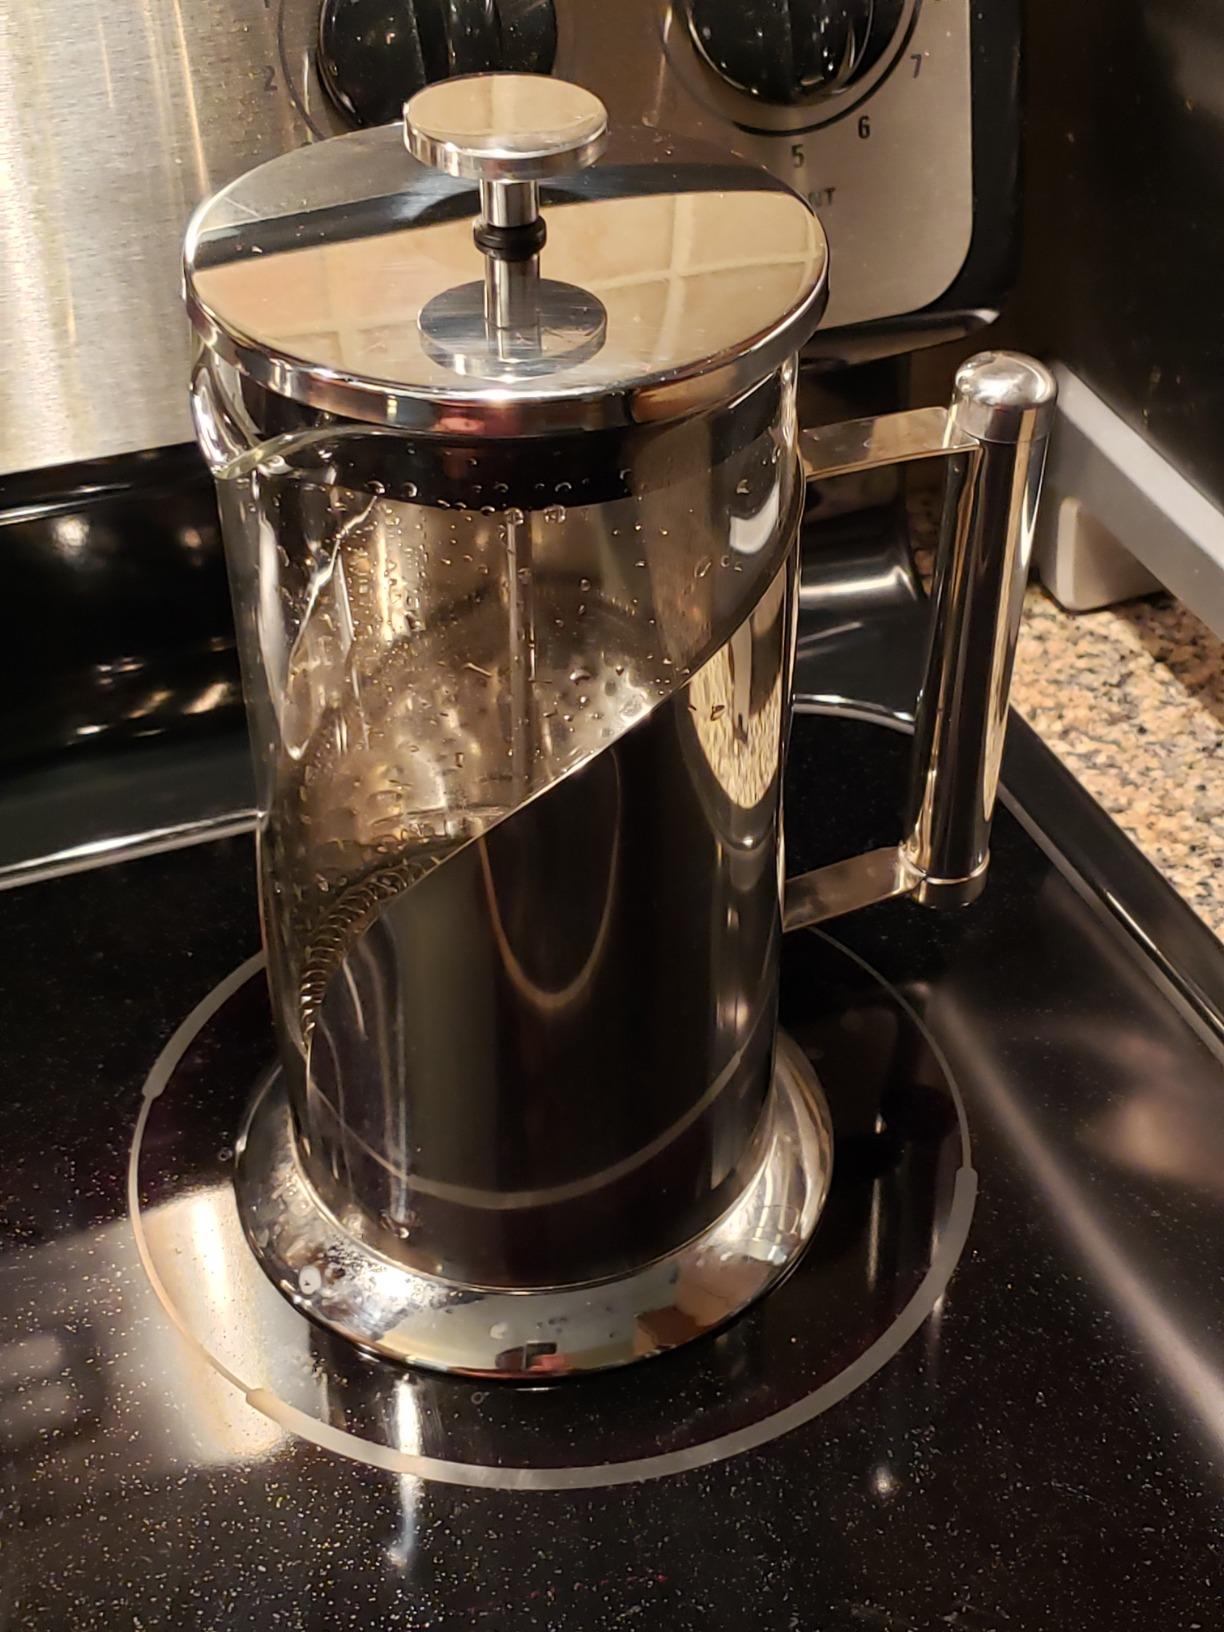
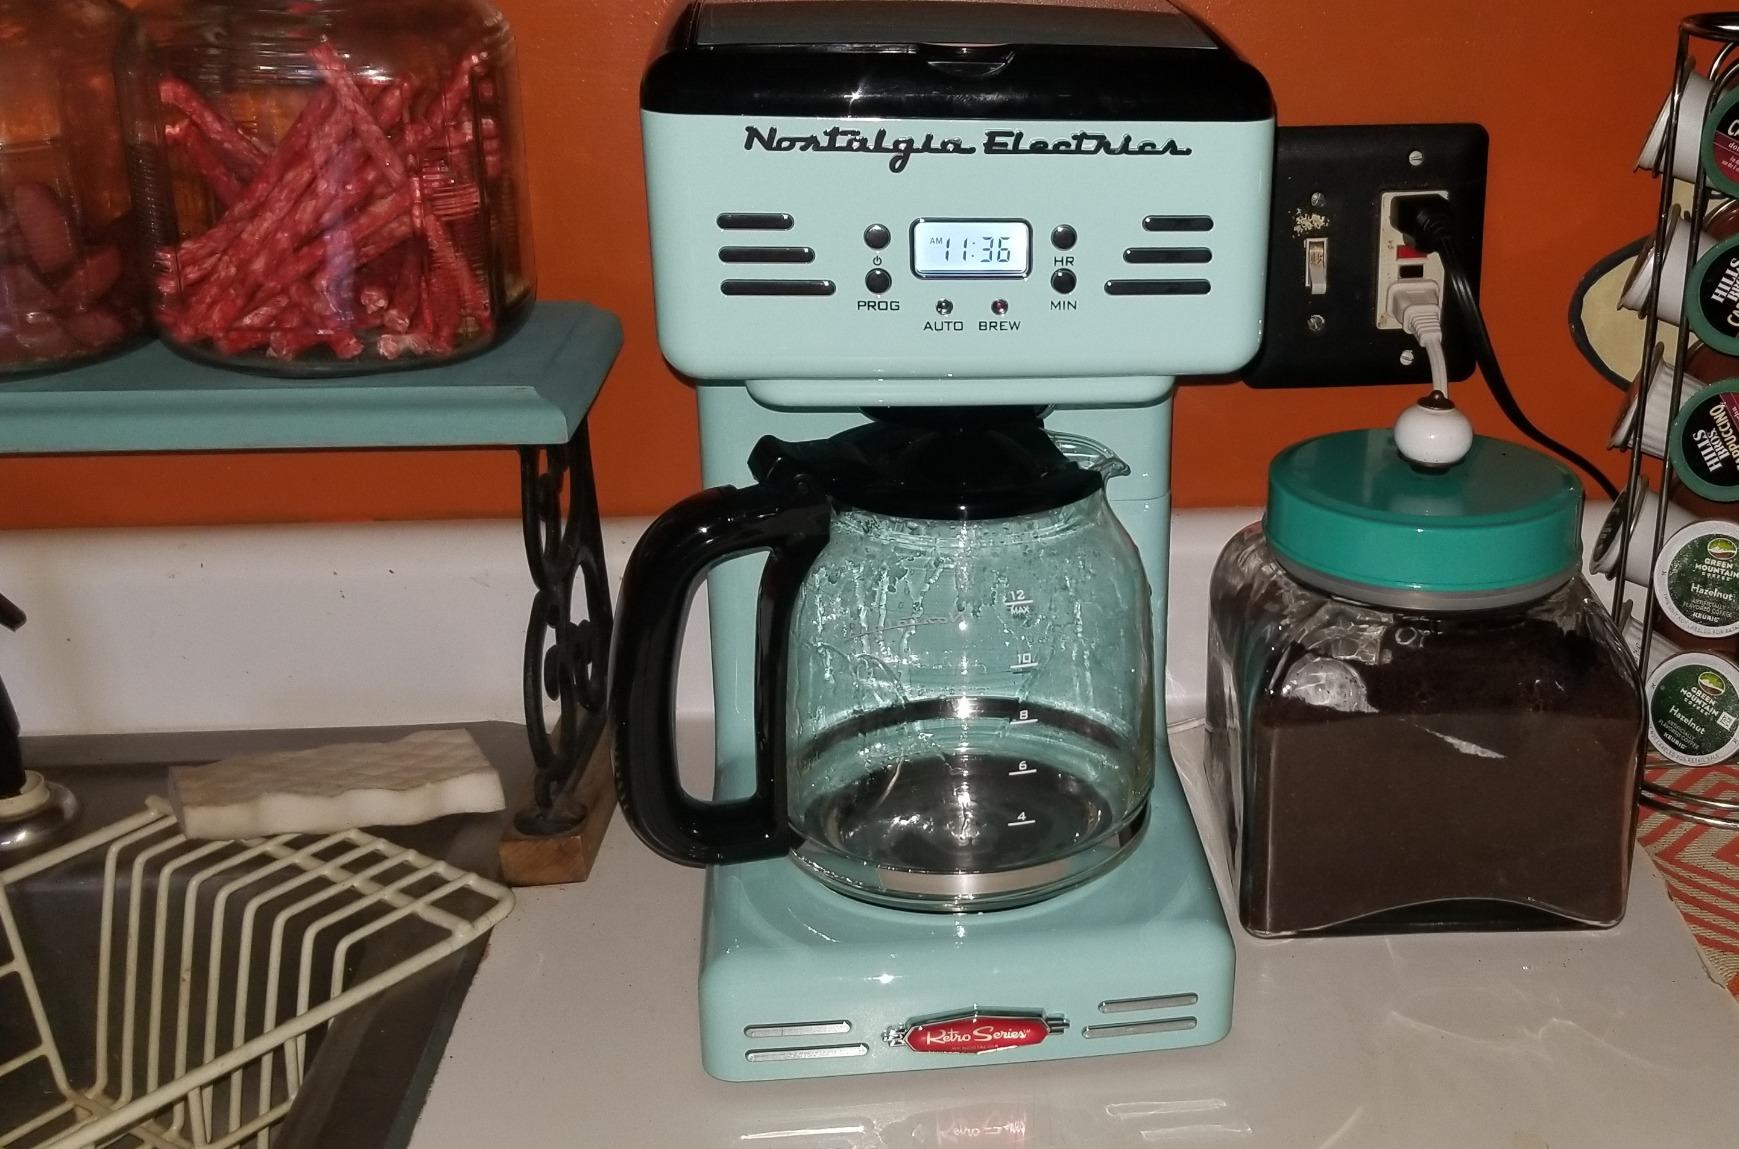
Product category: items_tea
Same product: no